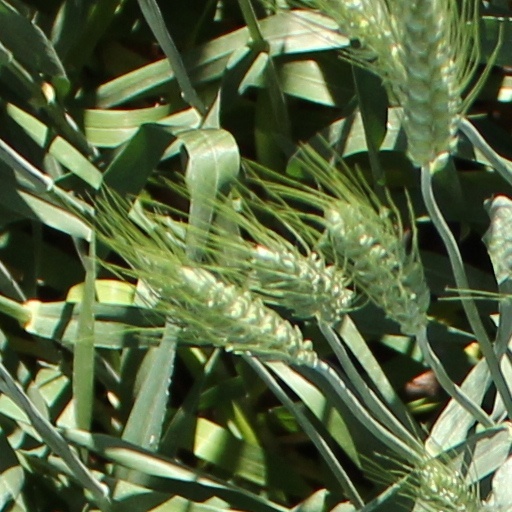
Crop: wheat